Mark T. Emerson

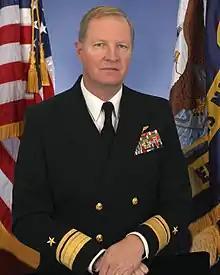
Rear Admiral Mark Emerson

Mark Thomas Emerson (born 1954) is a retired rear admiral of the United States Navy. He commanded the Naval Strike and Air Warfare Center in Fallon, Nevada from June 2006 to June 2009.